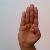
The image shows a hand gesture representing the letter 'B' in Indian Sign Language.